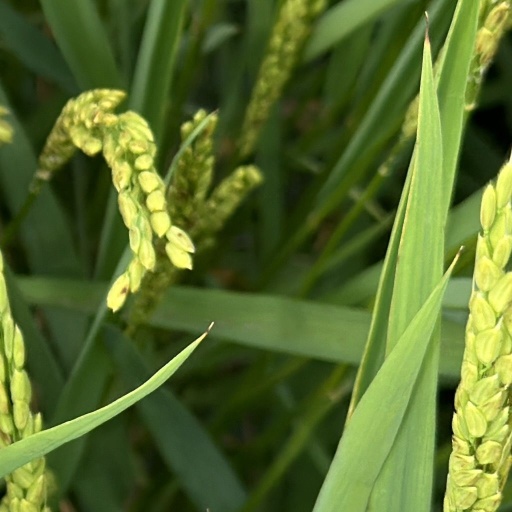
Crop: rice